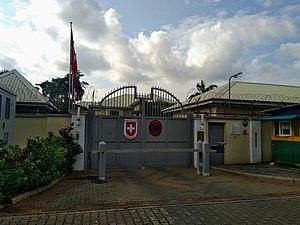
Ceci est une liste des représentations diplomatiques au Nigeria. Il y a 103 ambassades et hauts-commissariats à Abuja, et de nombreux pays ont des consulats dans d'autres villes nigérianes.
Ceci est une liste des représentations diplomatiques du Danemark. Le Royaume de Danemark en tant qu'État souverain se compose de trois pays intégrés à la communauté du Royaume et dispose de 73 ambassades à l'étranger. Dans les pays où il n'y a pas de mission danoise, selon le traité d'Helsinki, les agents des services étrangers de l'un des pays nordiques doivent assister les citoyens d'un autre pays nordique si ce pays n'est pas représenté sur le territoire concerné.
La Confédération suisse est représentée dans le monde grâce à ses missions diplomatiques.